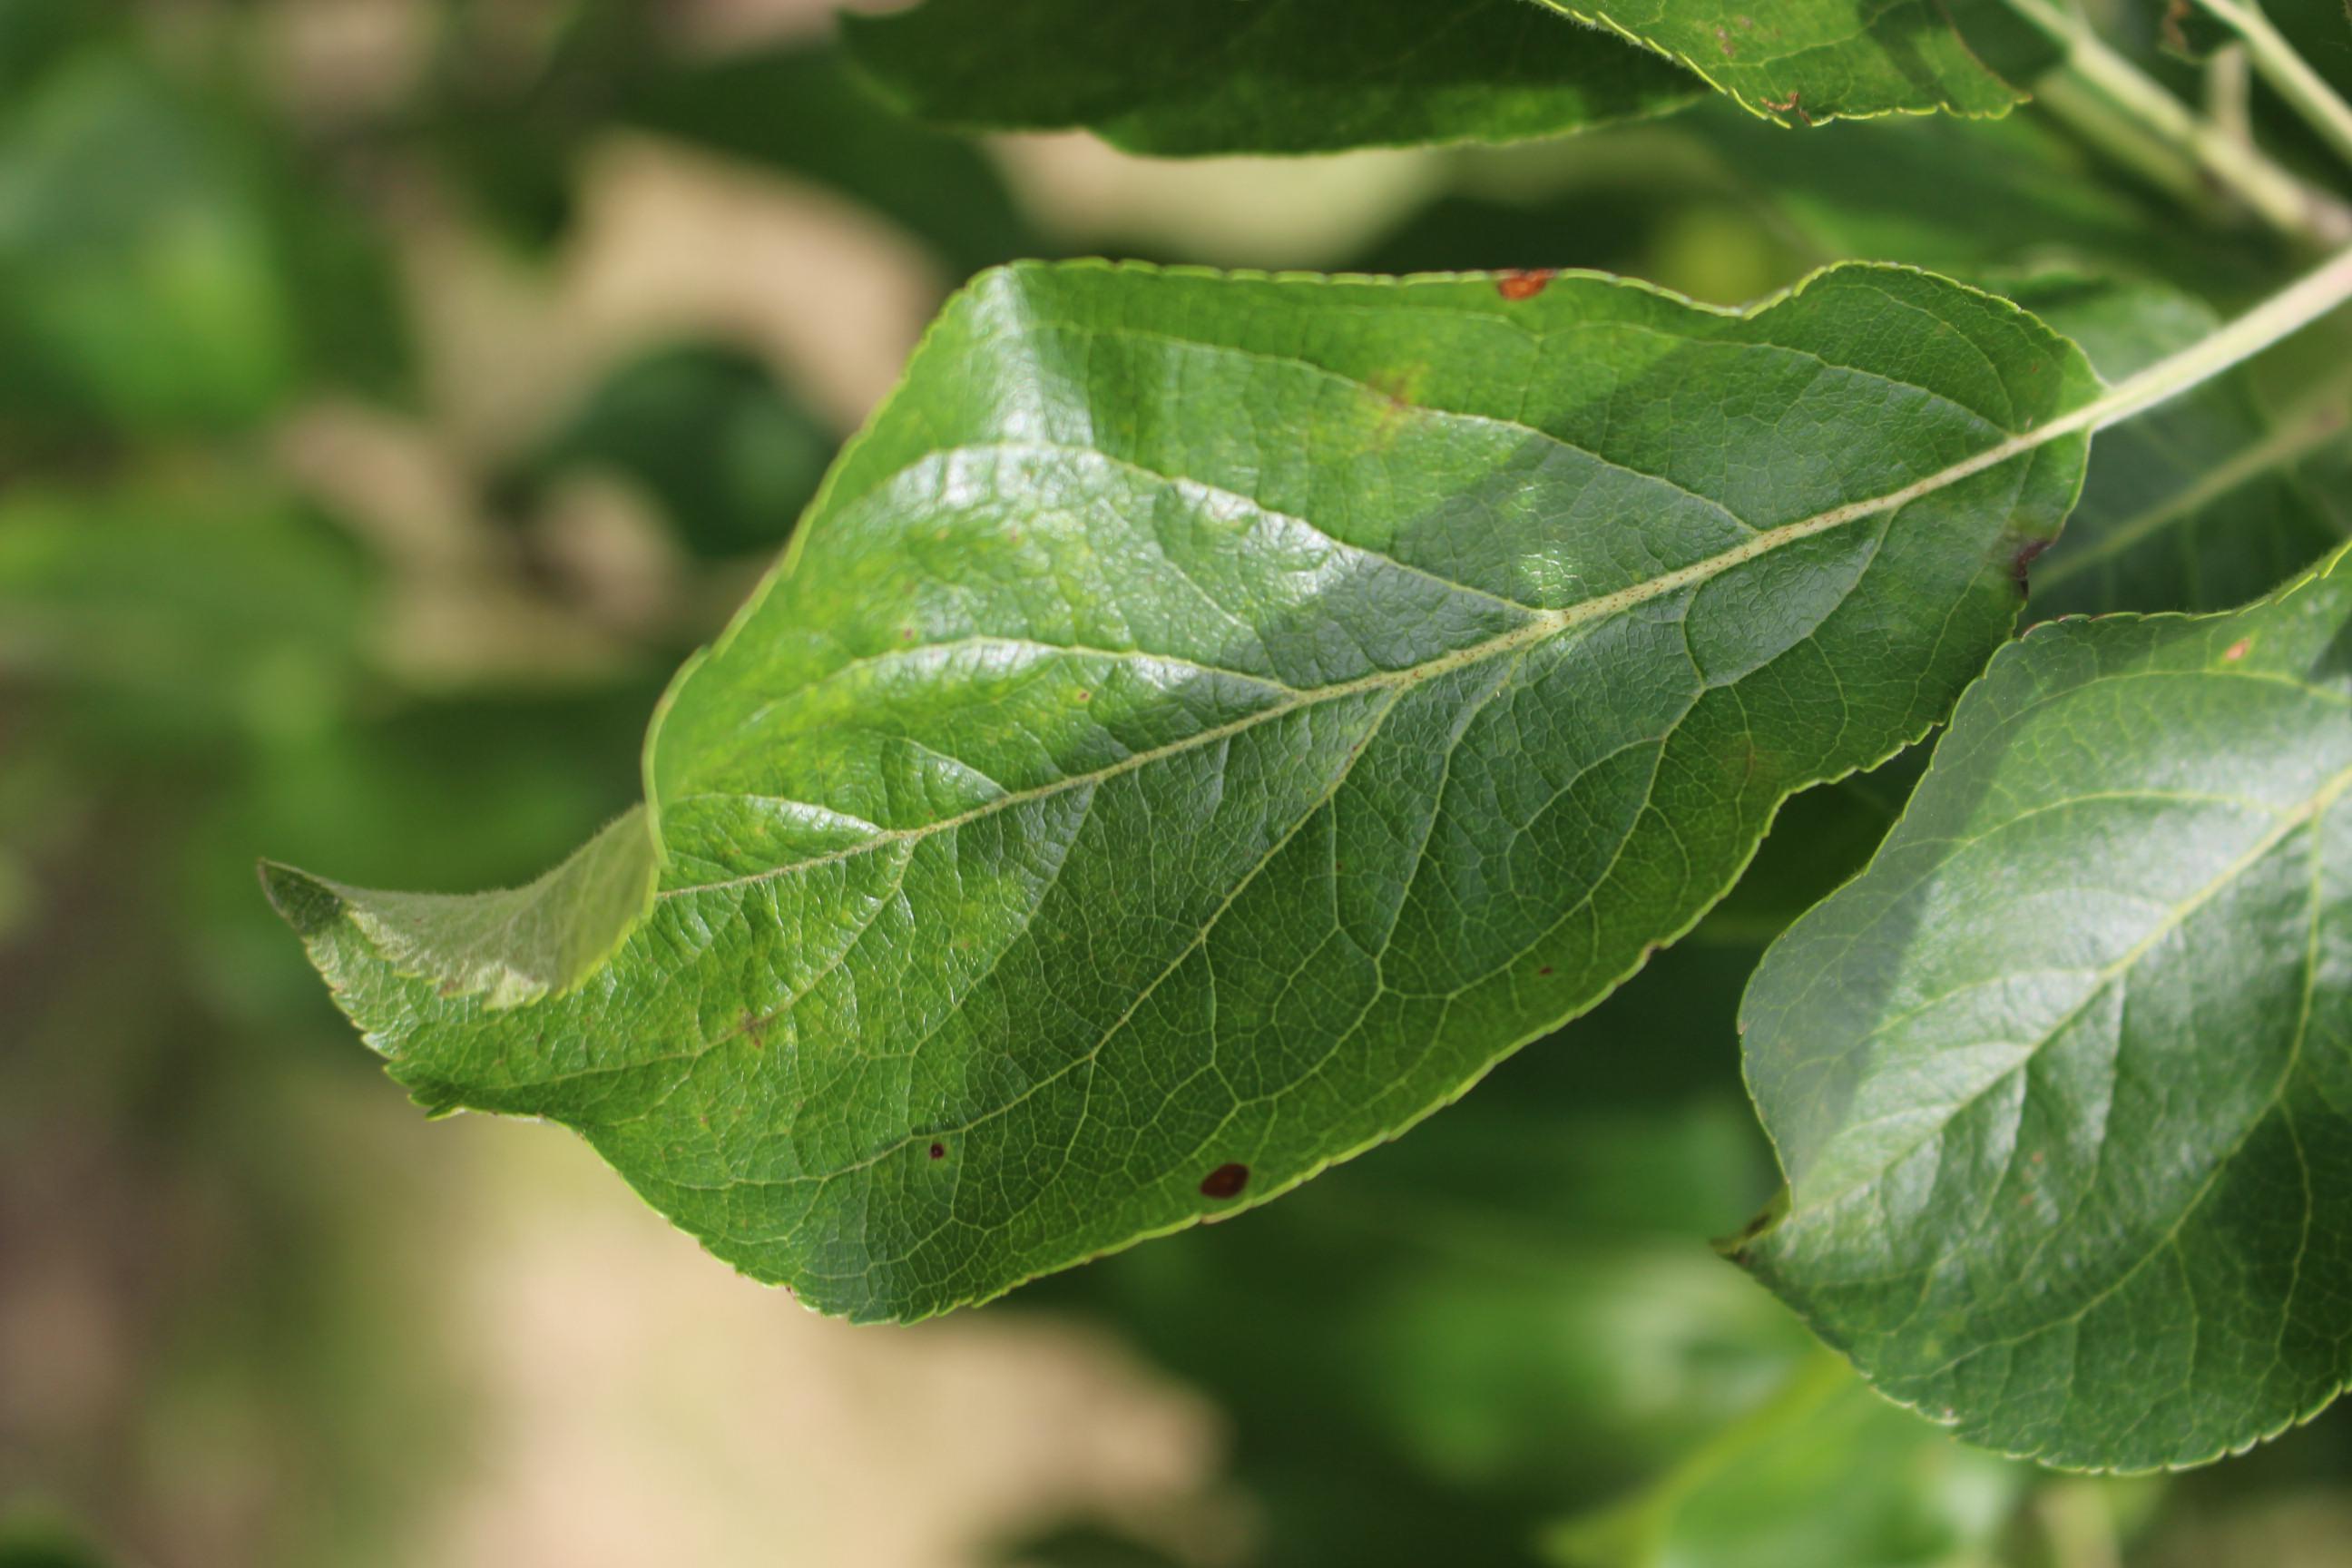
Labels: complex